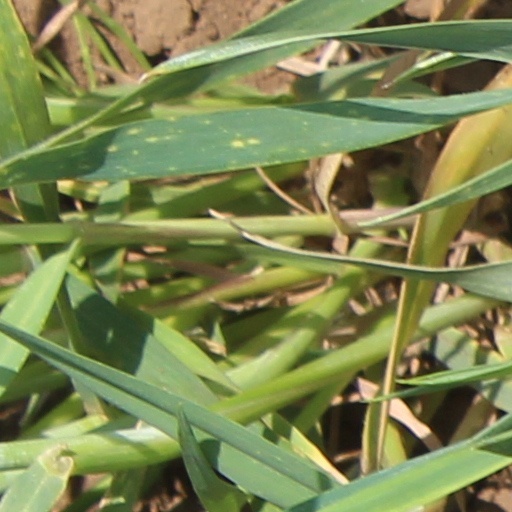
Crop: wheat